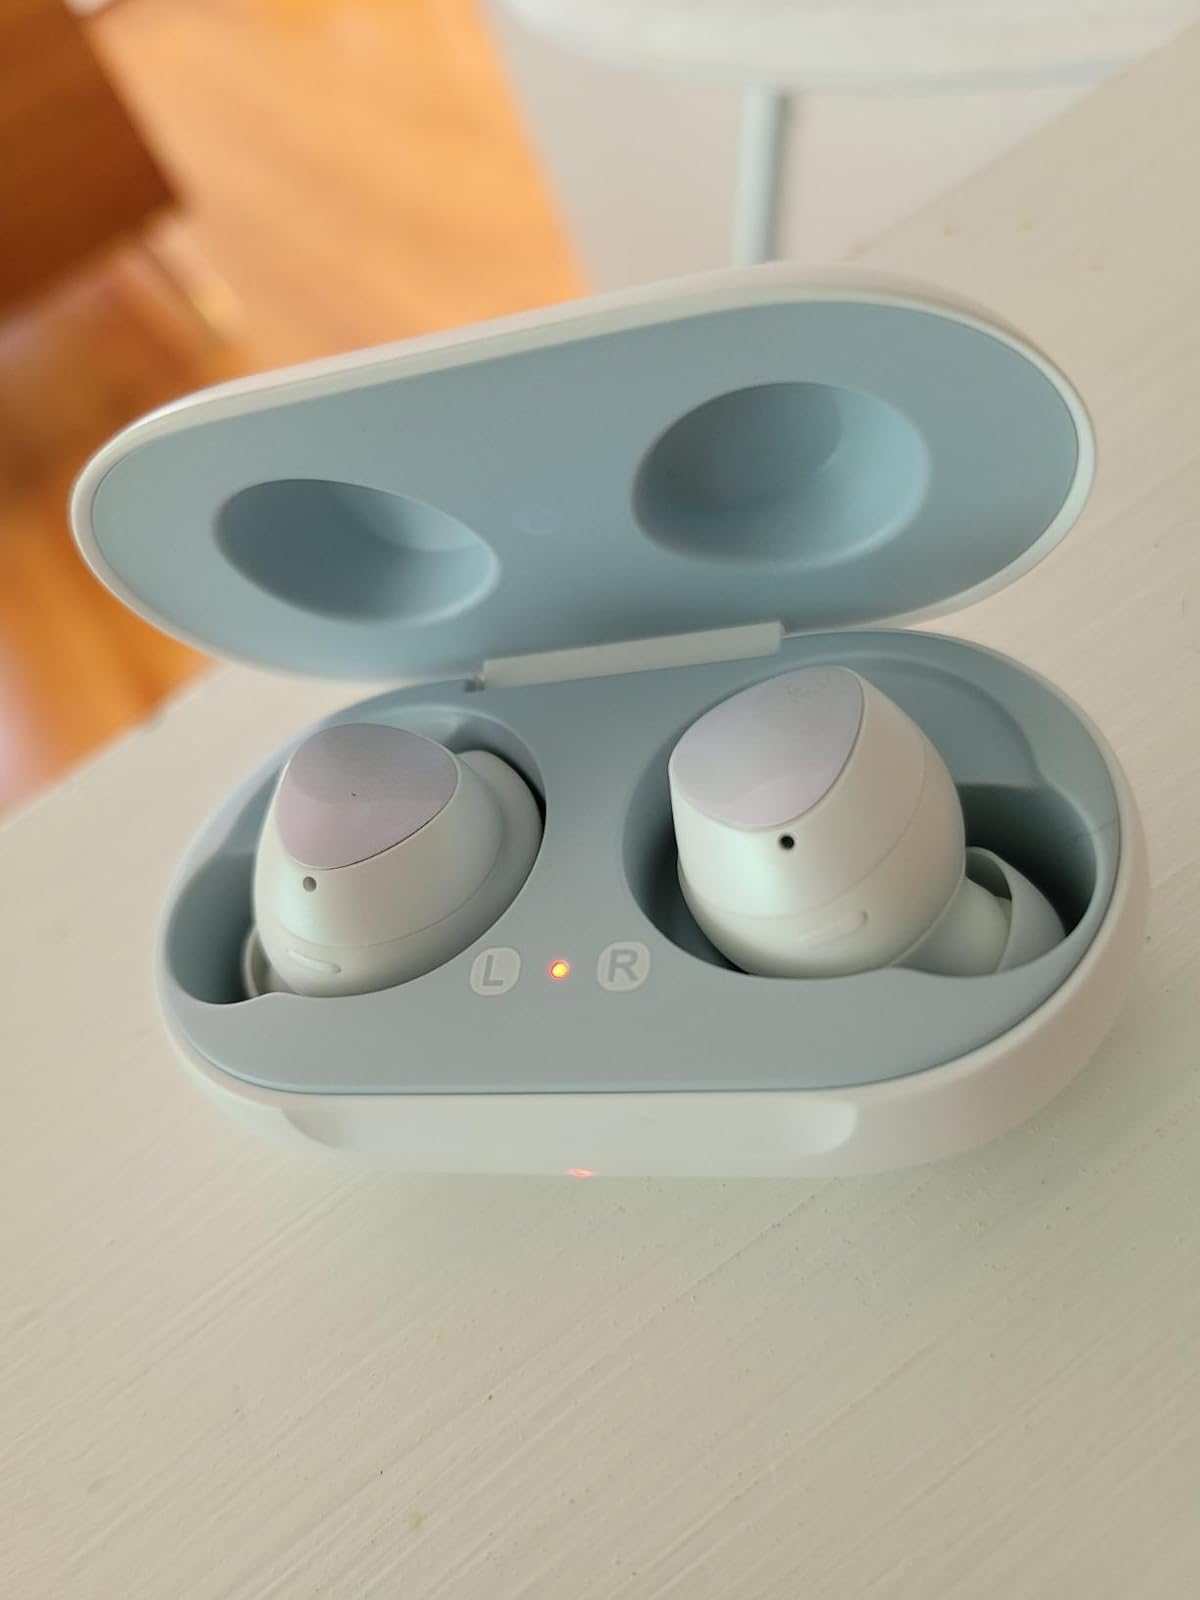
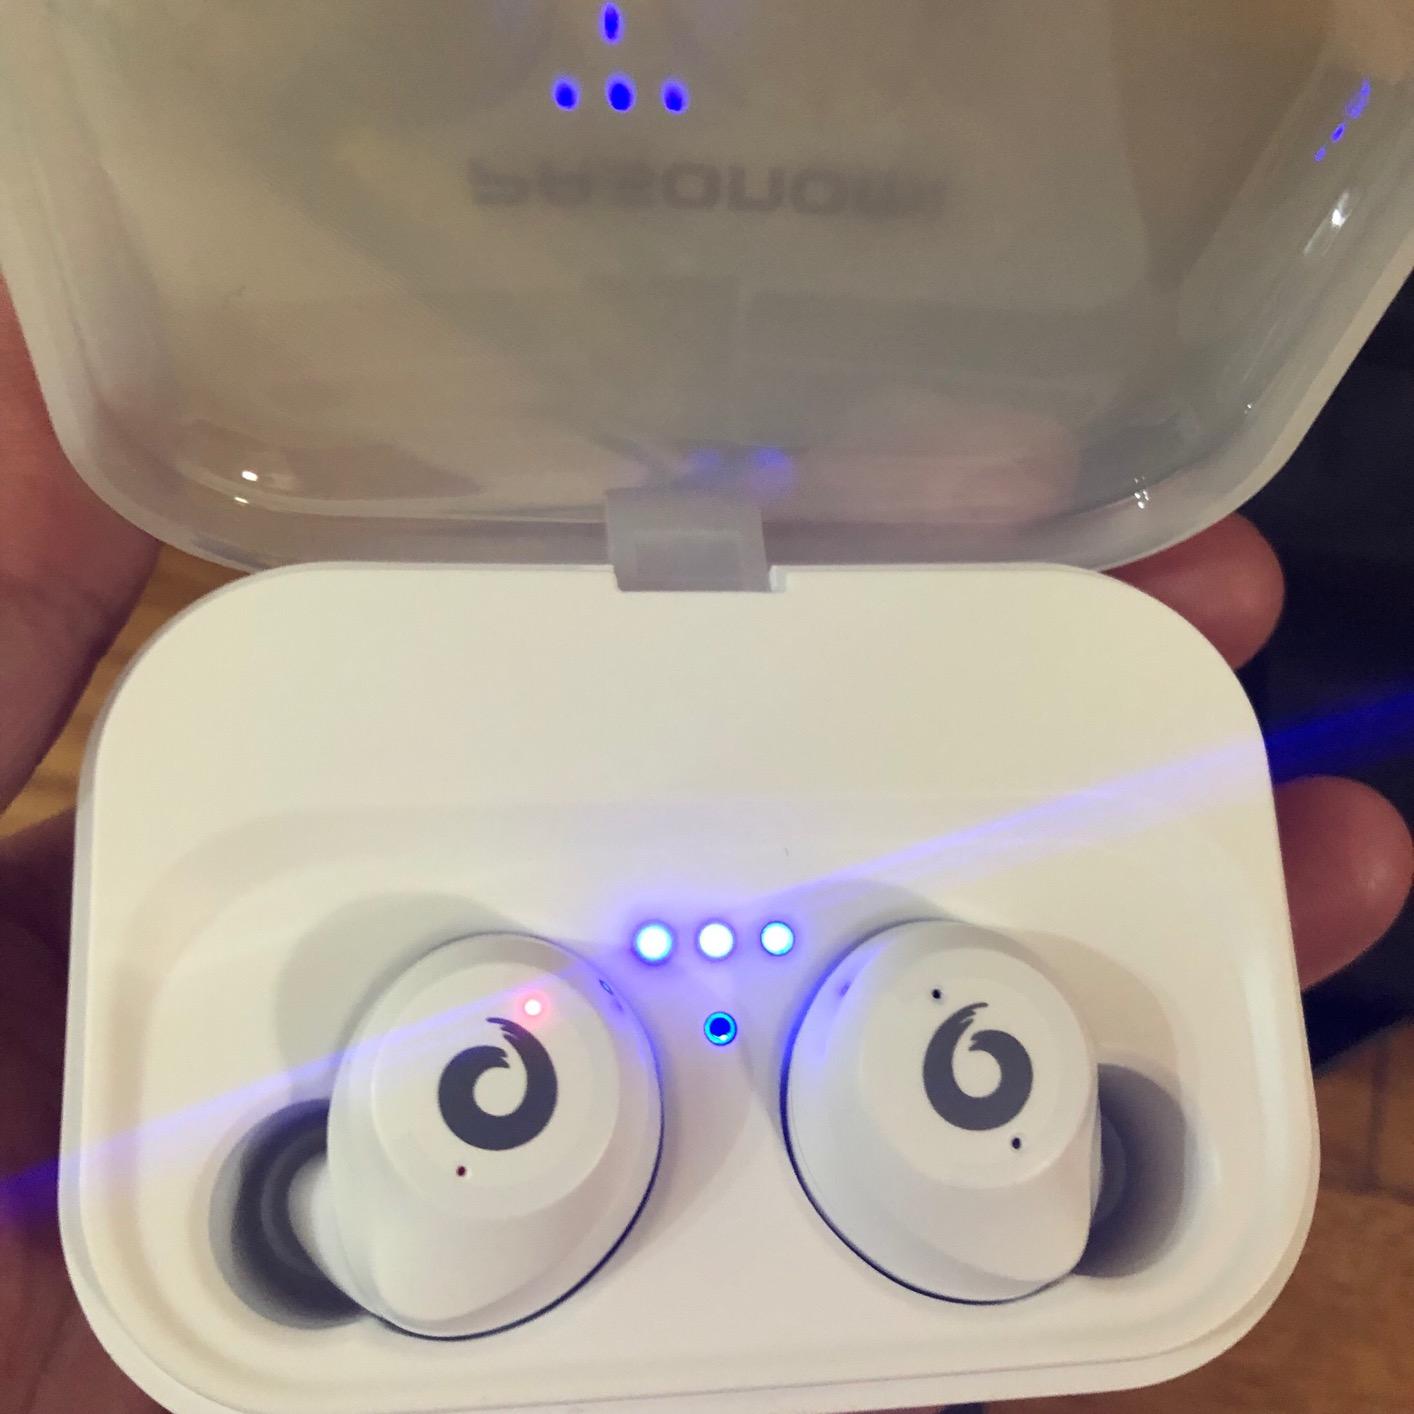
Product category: earbuds
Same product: no